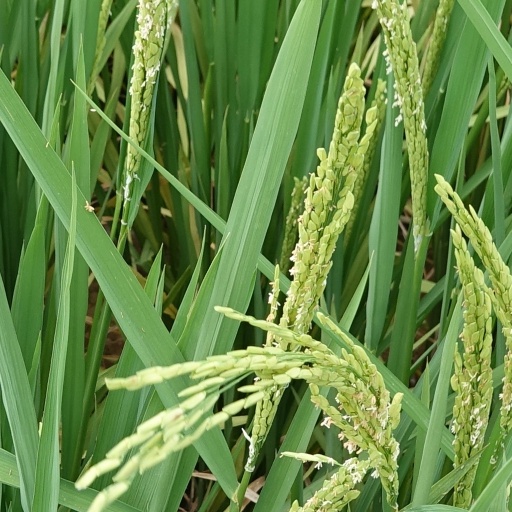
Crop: rice